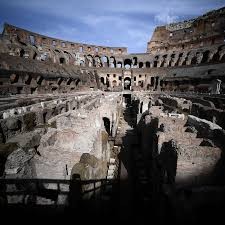
Landmark: Roman Colosseum